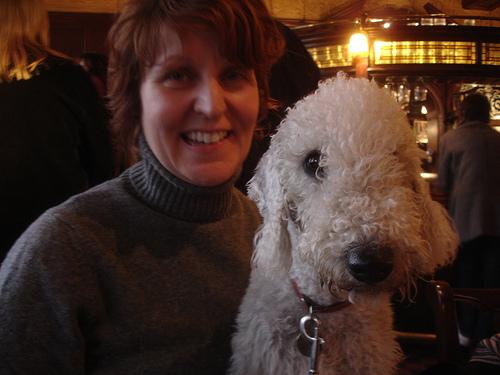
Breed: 214-n000033-Bedlington_terrier